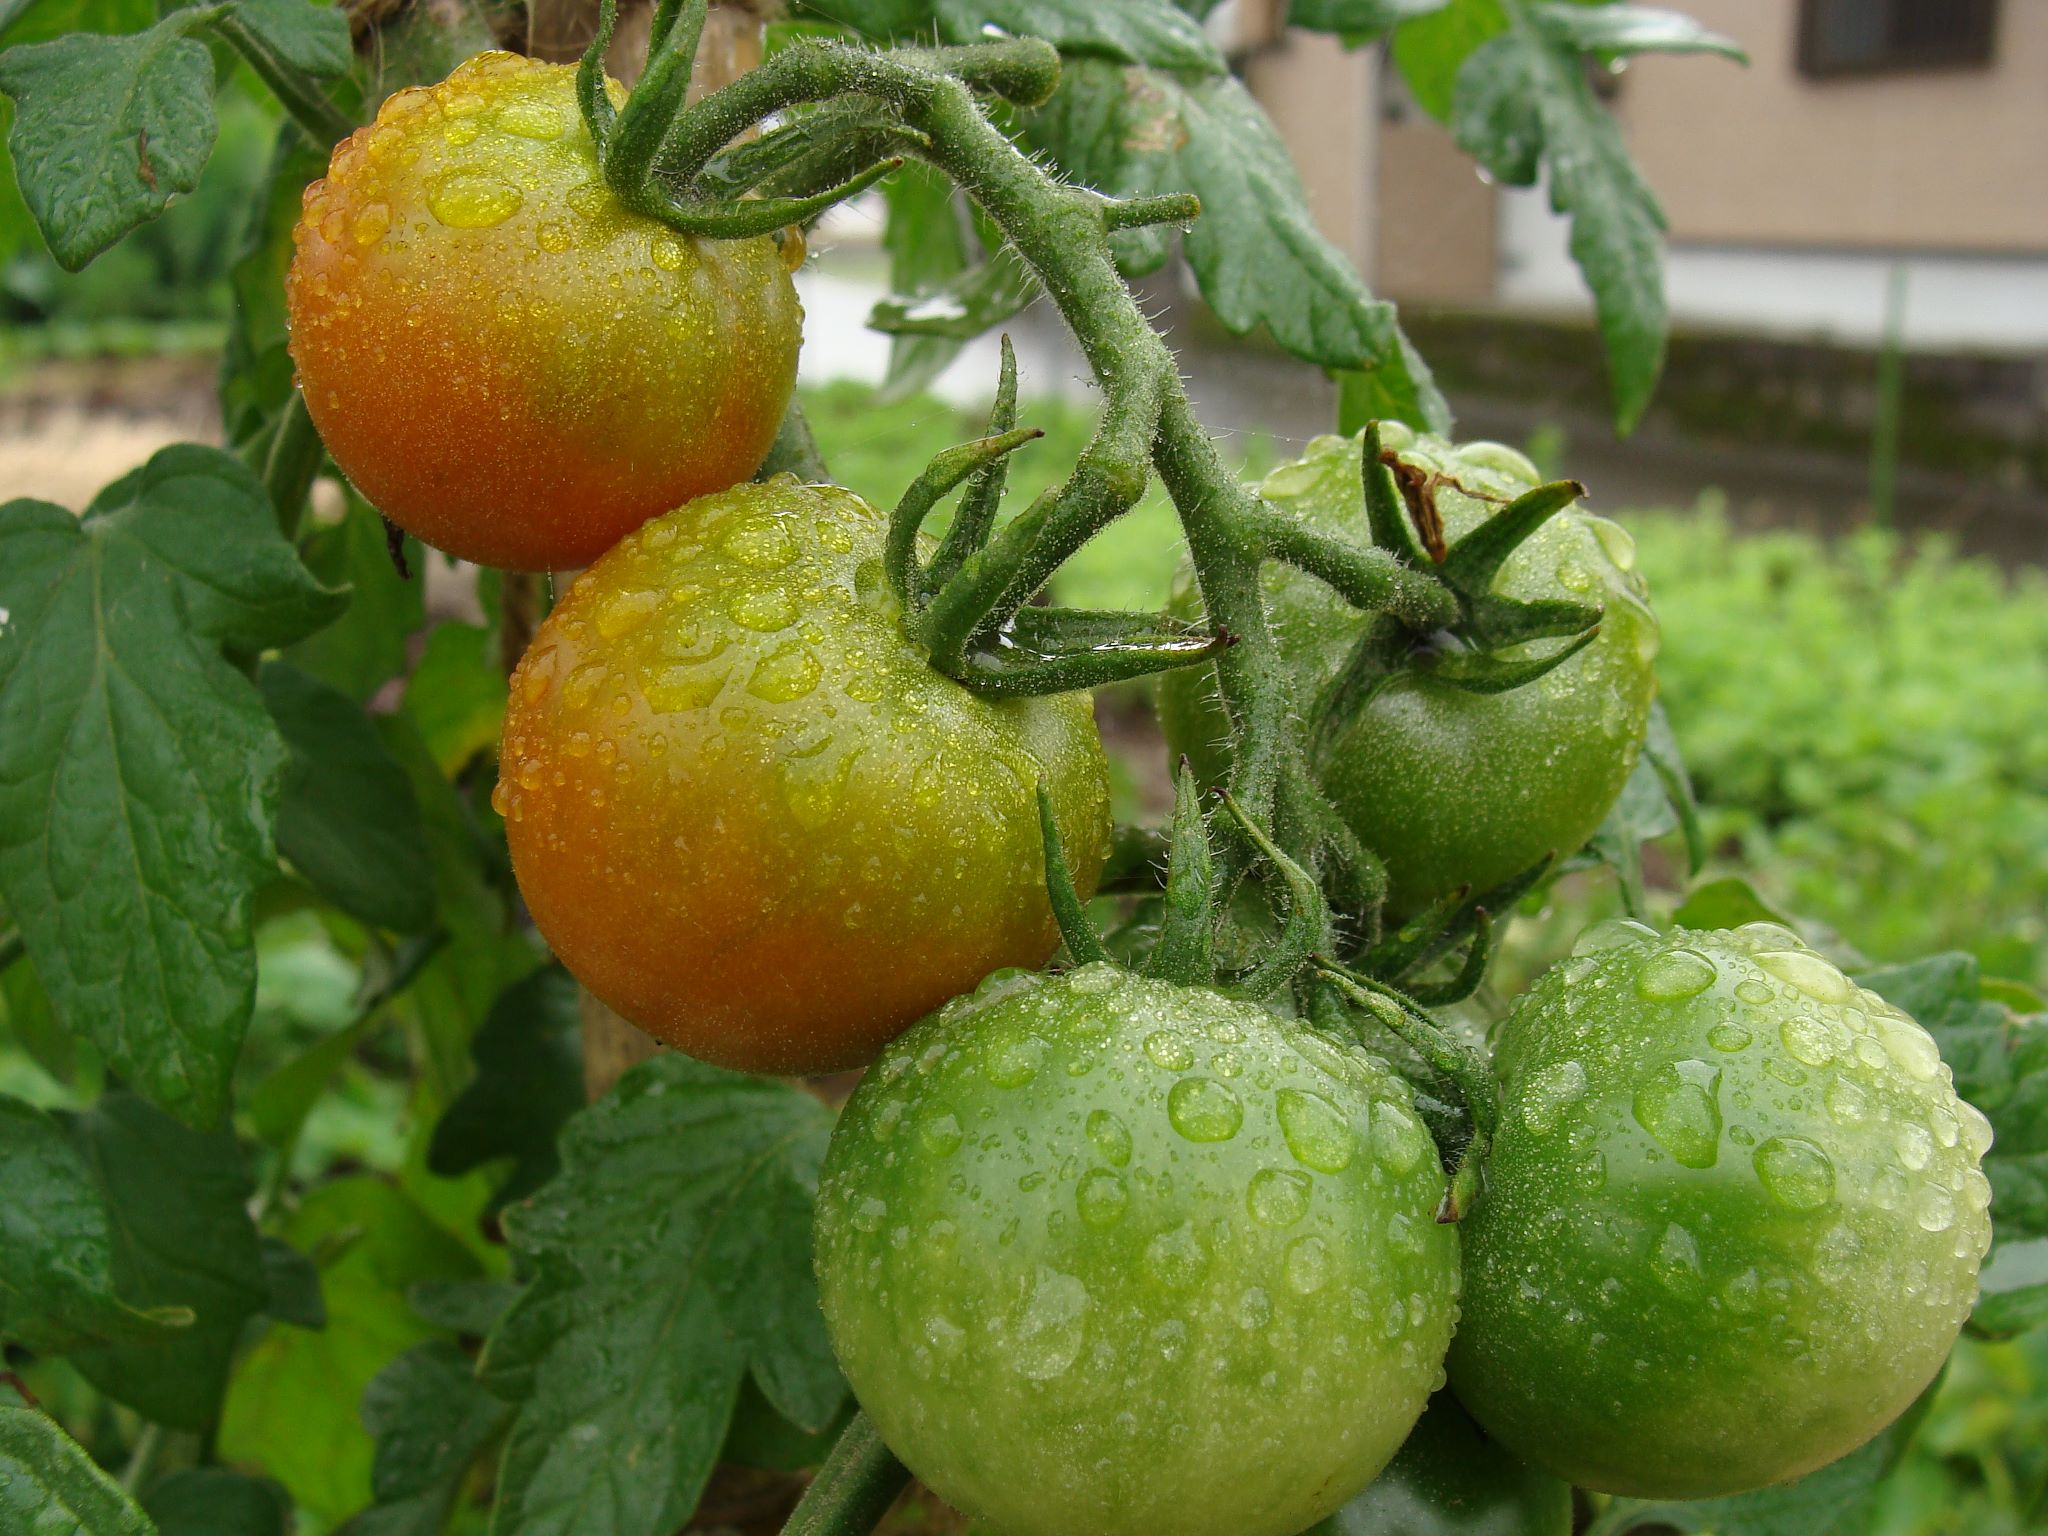
tomato, kurume, fukuoka, japan, natural foods, fruit, vegetable, local food, produce, potato and tomato genus, bush tomato, vegetarian food, food, citrus, nightshade family, calamondin, plant